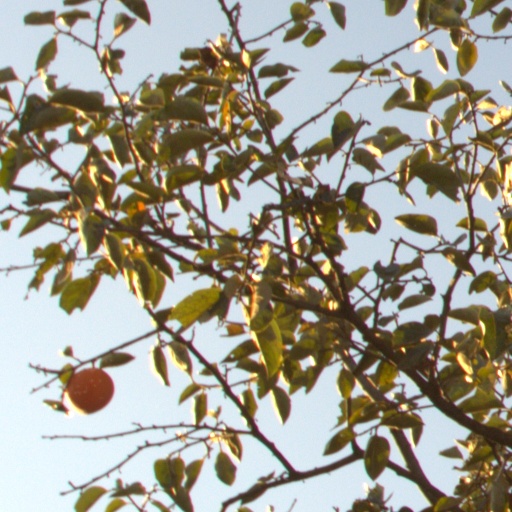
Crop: grape